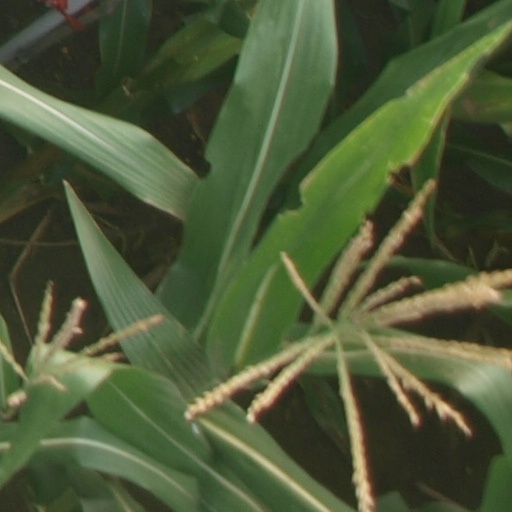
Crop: maize; corn